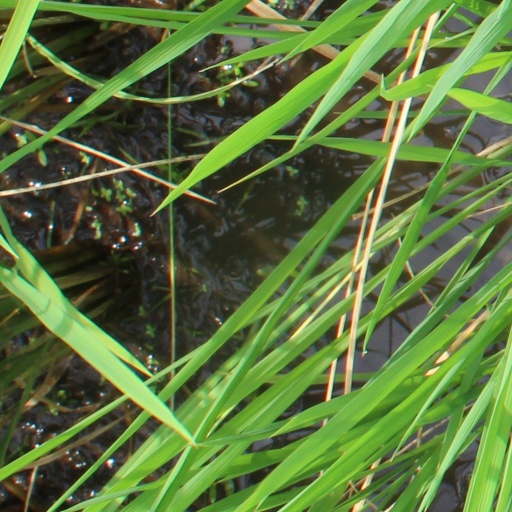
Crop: rice